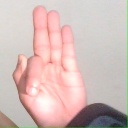
अक्षर: फ